Jumper (dress)

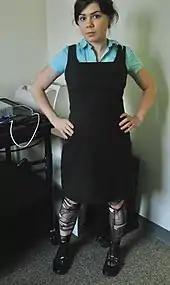
Contemporary outfit including a black jumper or pinafore dress

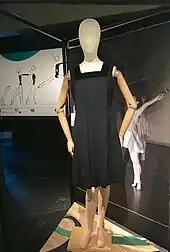
Navy woolen pinafore with velvet yoke (gymslip), worn by students of Dunfermline College of Physical Education c. 1910–1920

A jumper (in American English), jumper dress, or pinafore dress is a sleeveless, collarless dress intended to be worn over a blouse, shirt, T-shirt or sweater. Hemlines can be of different lengths and the type of collar and whether there is pleating are also variables in the design.